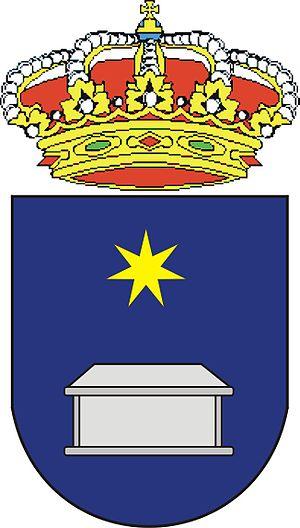
Orgueil et Passion est un film américain réalisé par Stanley Kramer et sorti en 1957.